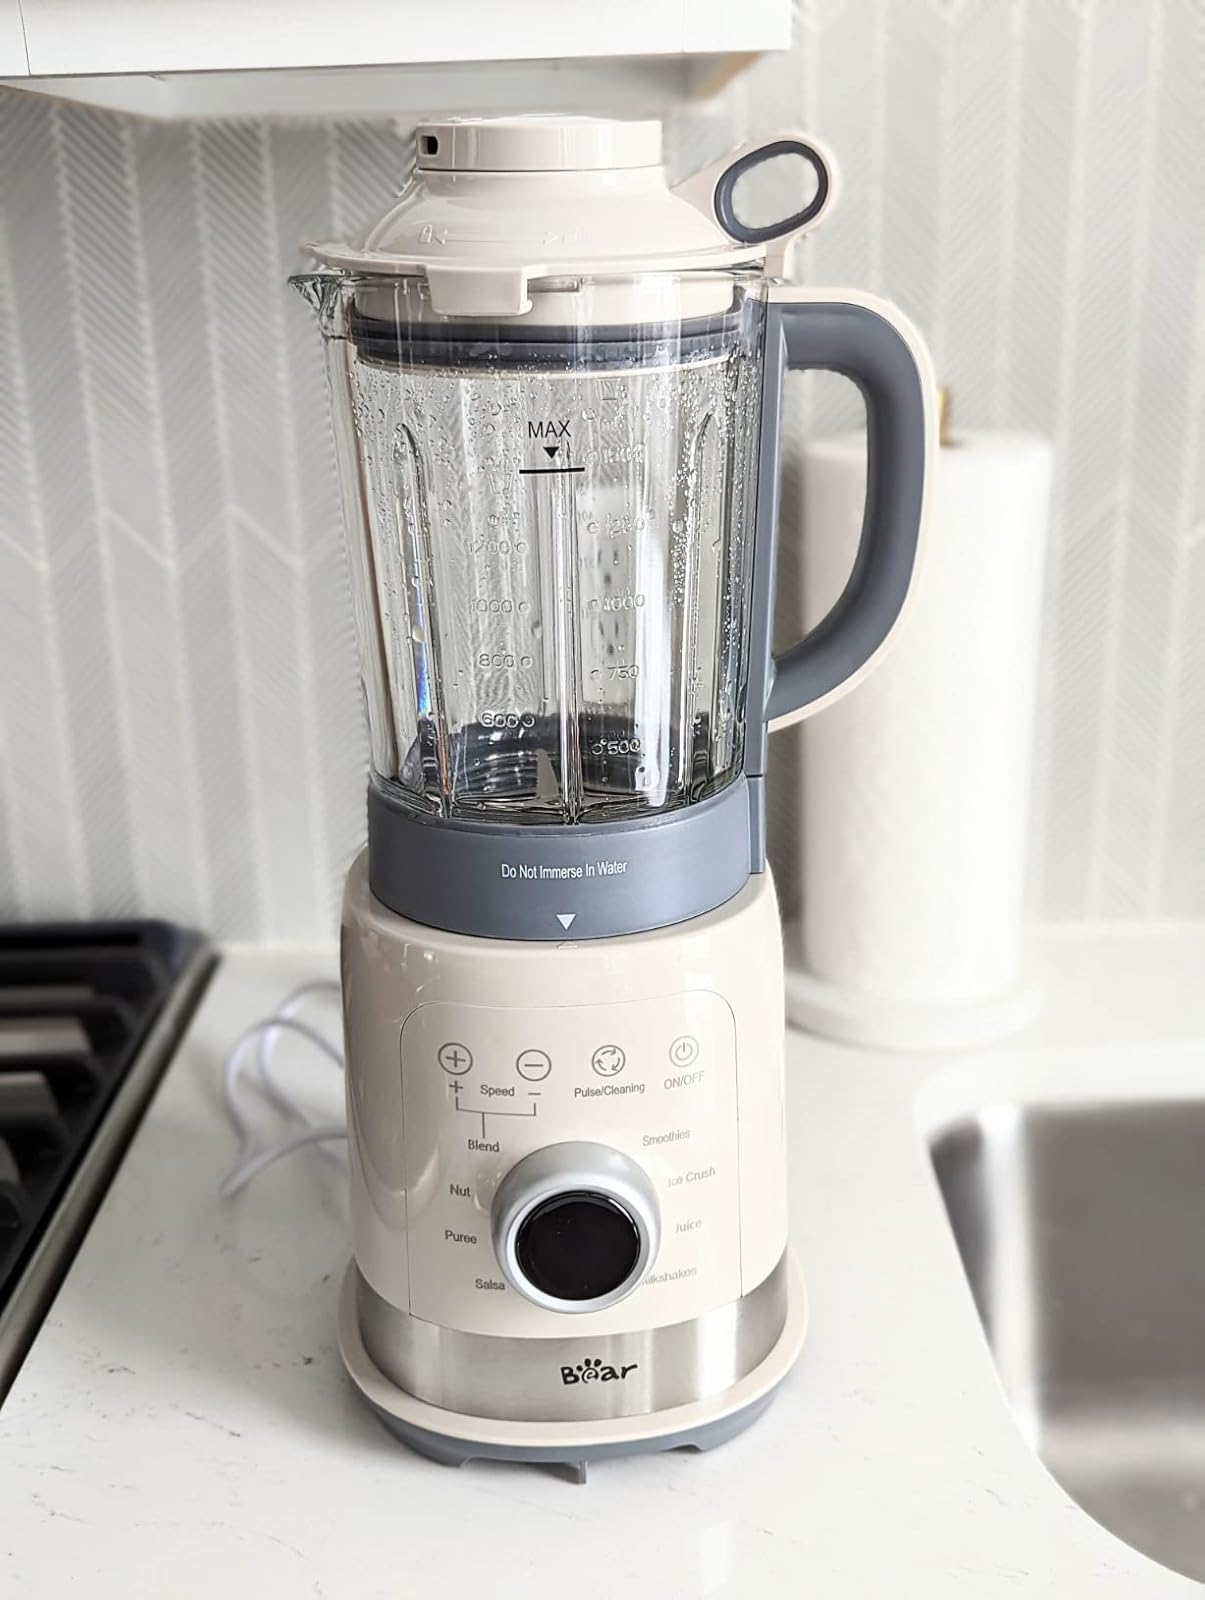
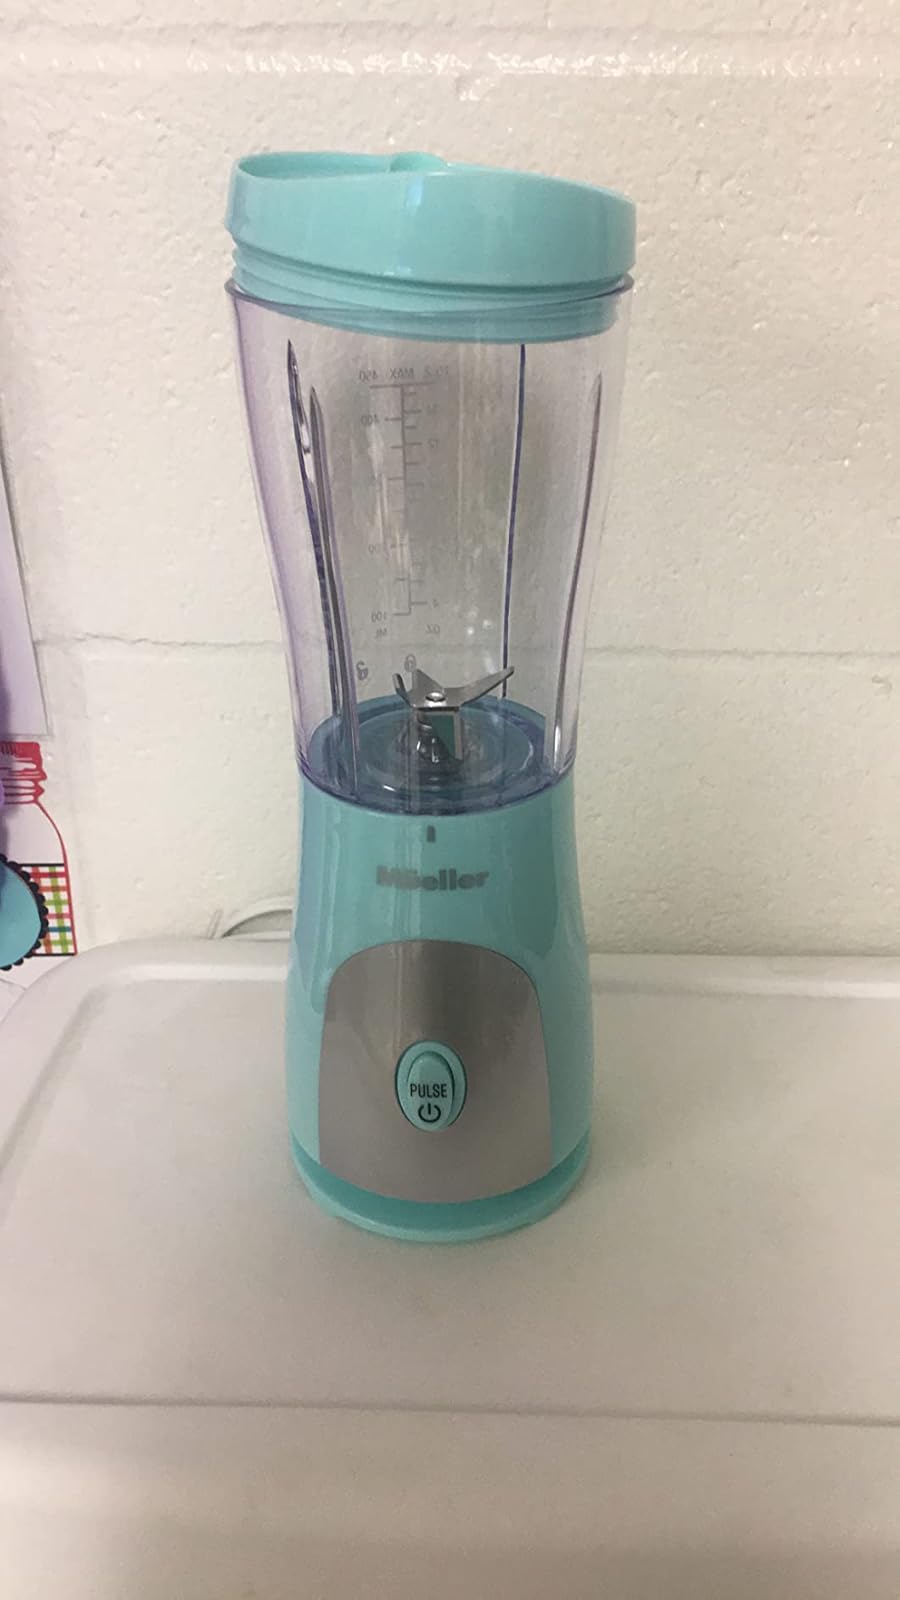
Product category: items_blender
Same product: no